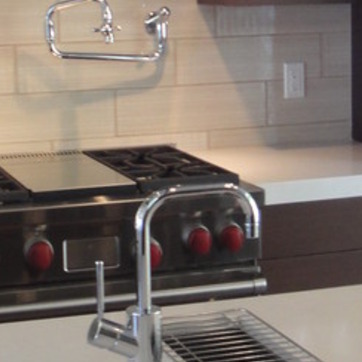
Material: metal